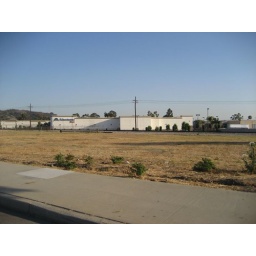
at the supermarket in the retail center across the street from us; train tracks for the proposed Gold Line light-rail are in the foreground